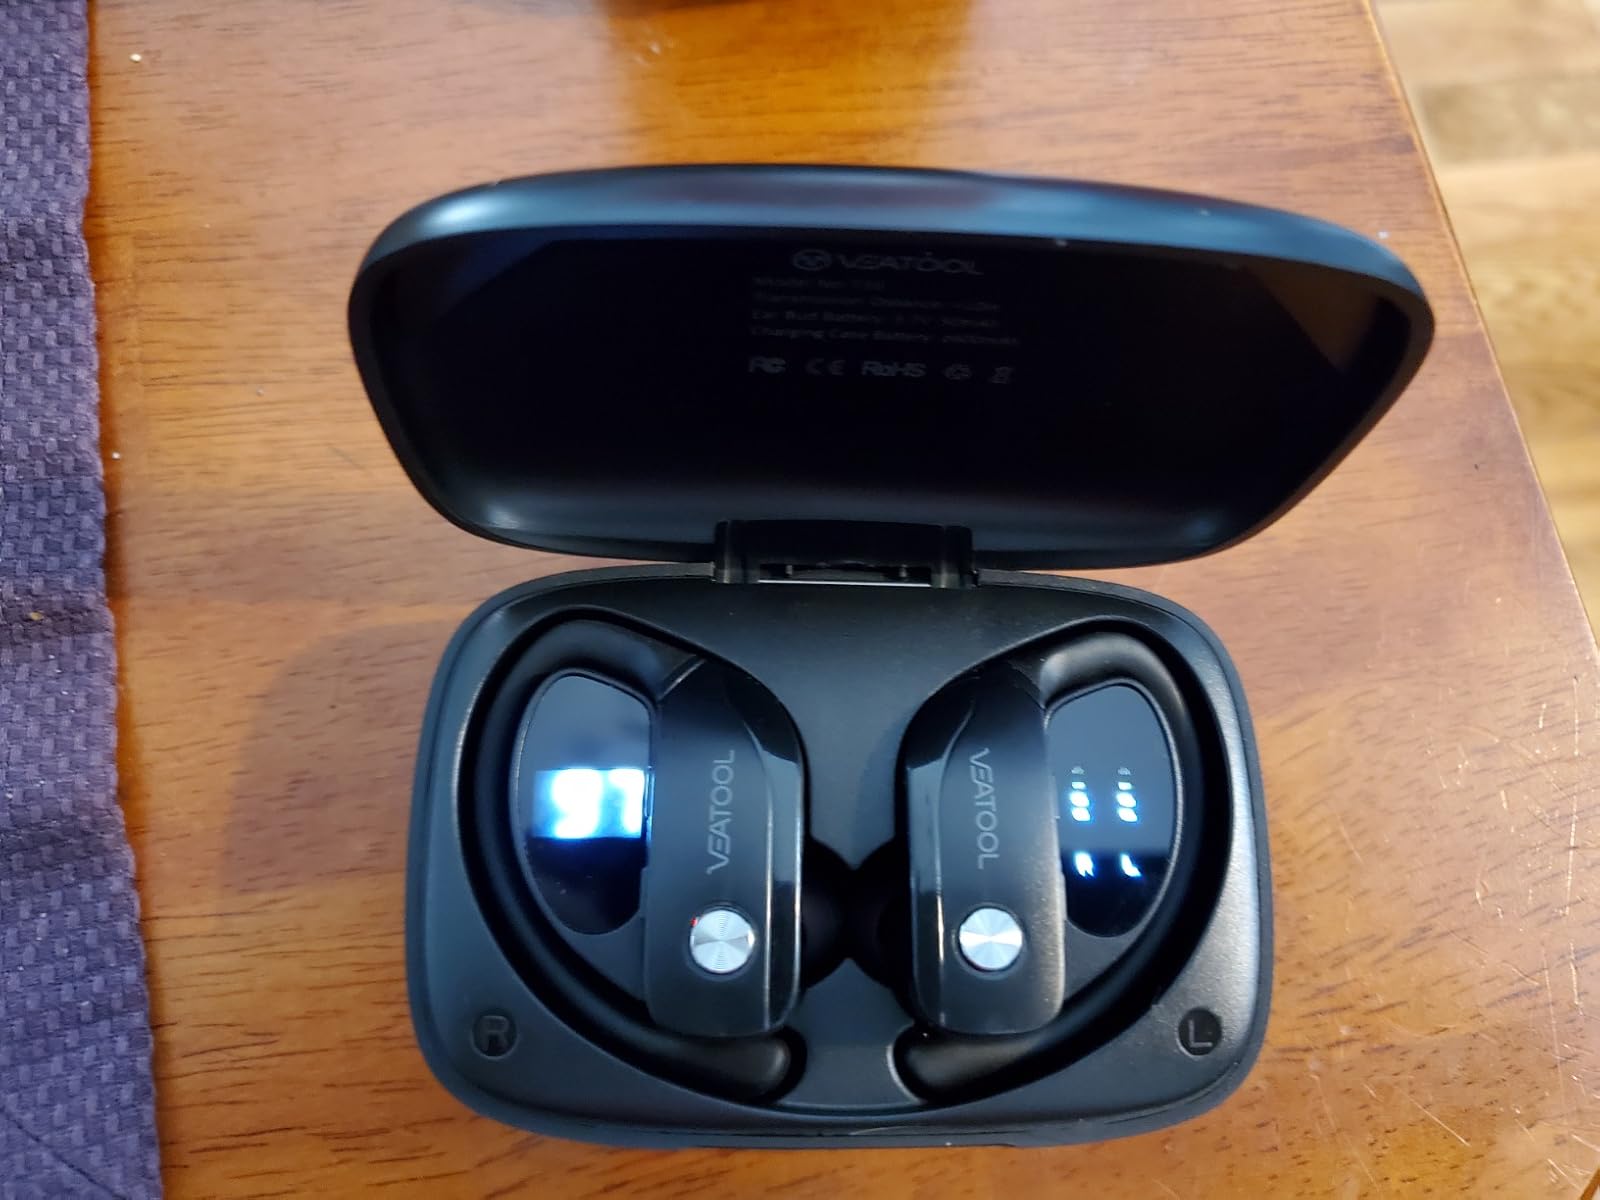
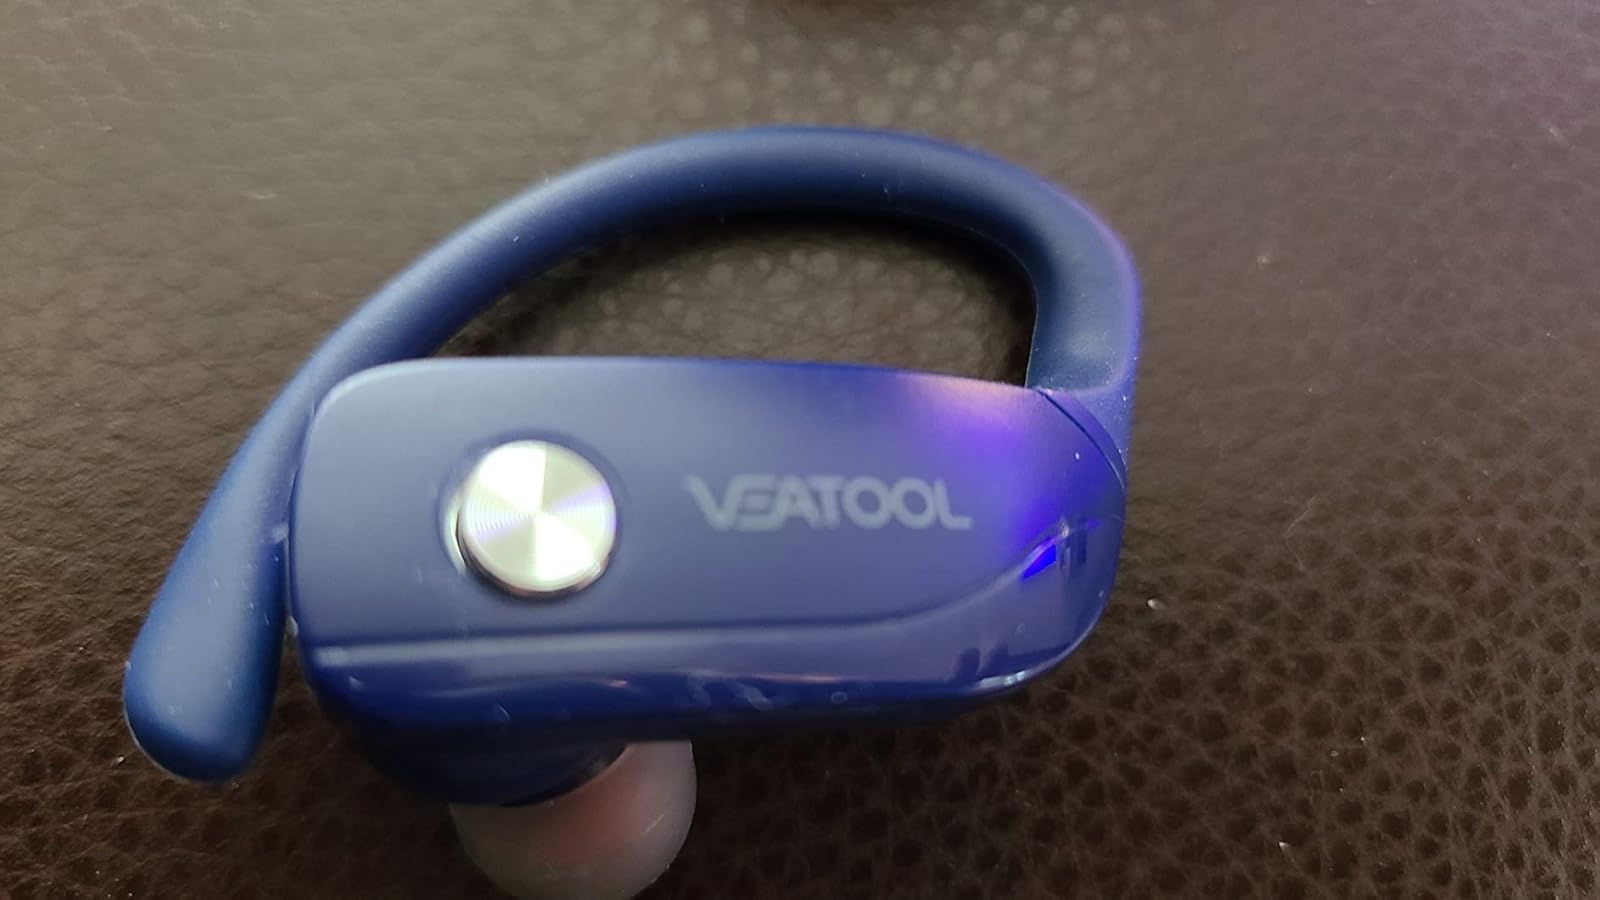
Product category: earbuds
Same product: no